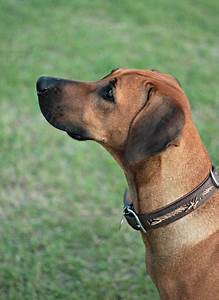
Label: dog